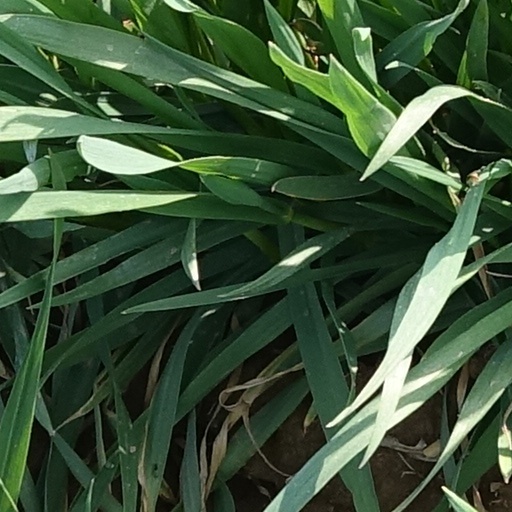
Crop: wheat